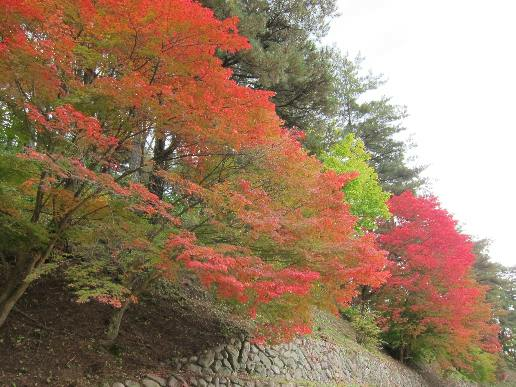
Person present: No